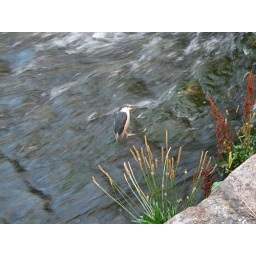
Bird standing in the water of the Kamo river in Kyoto.